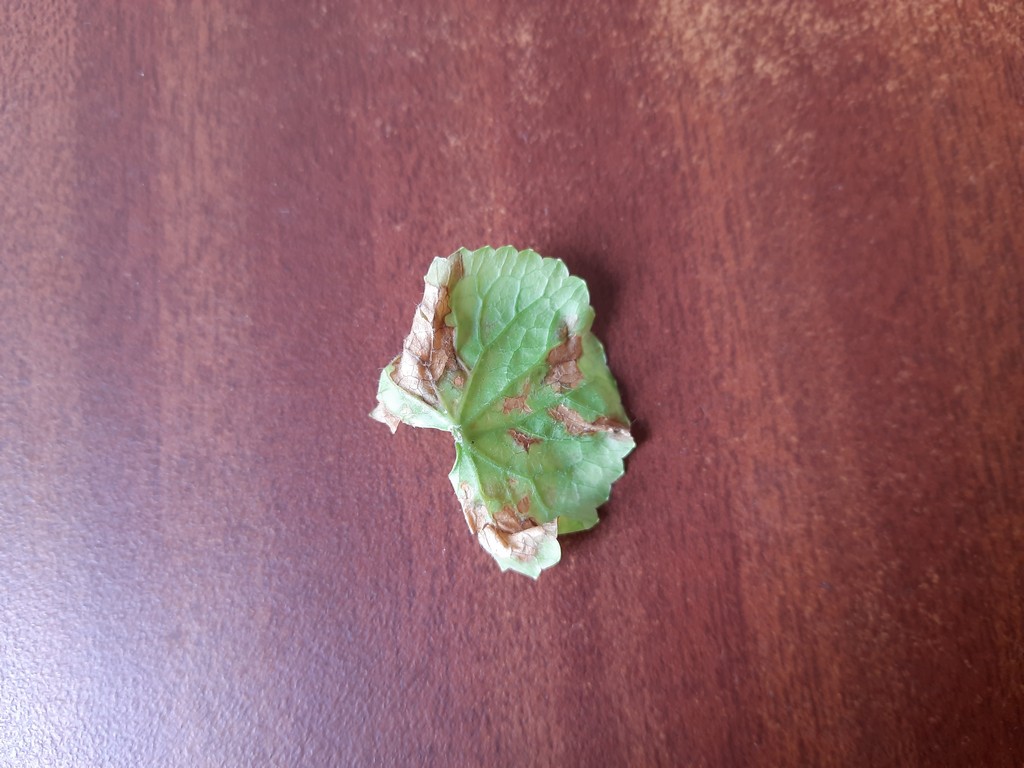
Label: Unhealthy